Wonderland Trail

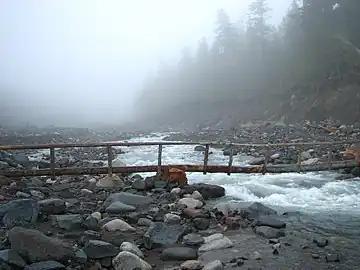
A footbridge, on the southern portion of the trail, spans the Nisqually River

There are many river crossings on the trail including two suspension bridges. Many of the rivers are crossed on primitive log bridges which can wash away during heavy rain or when there is a lot of snow melt in the rivers. Most of the bridges washed away during a major storm in November 2006, so the trail was impassable (and closed) to hikers through most of 2007.